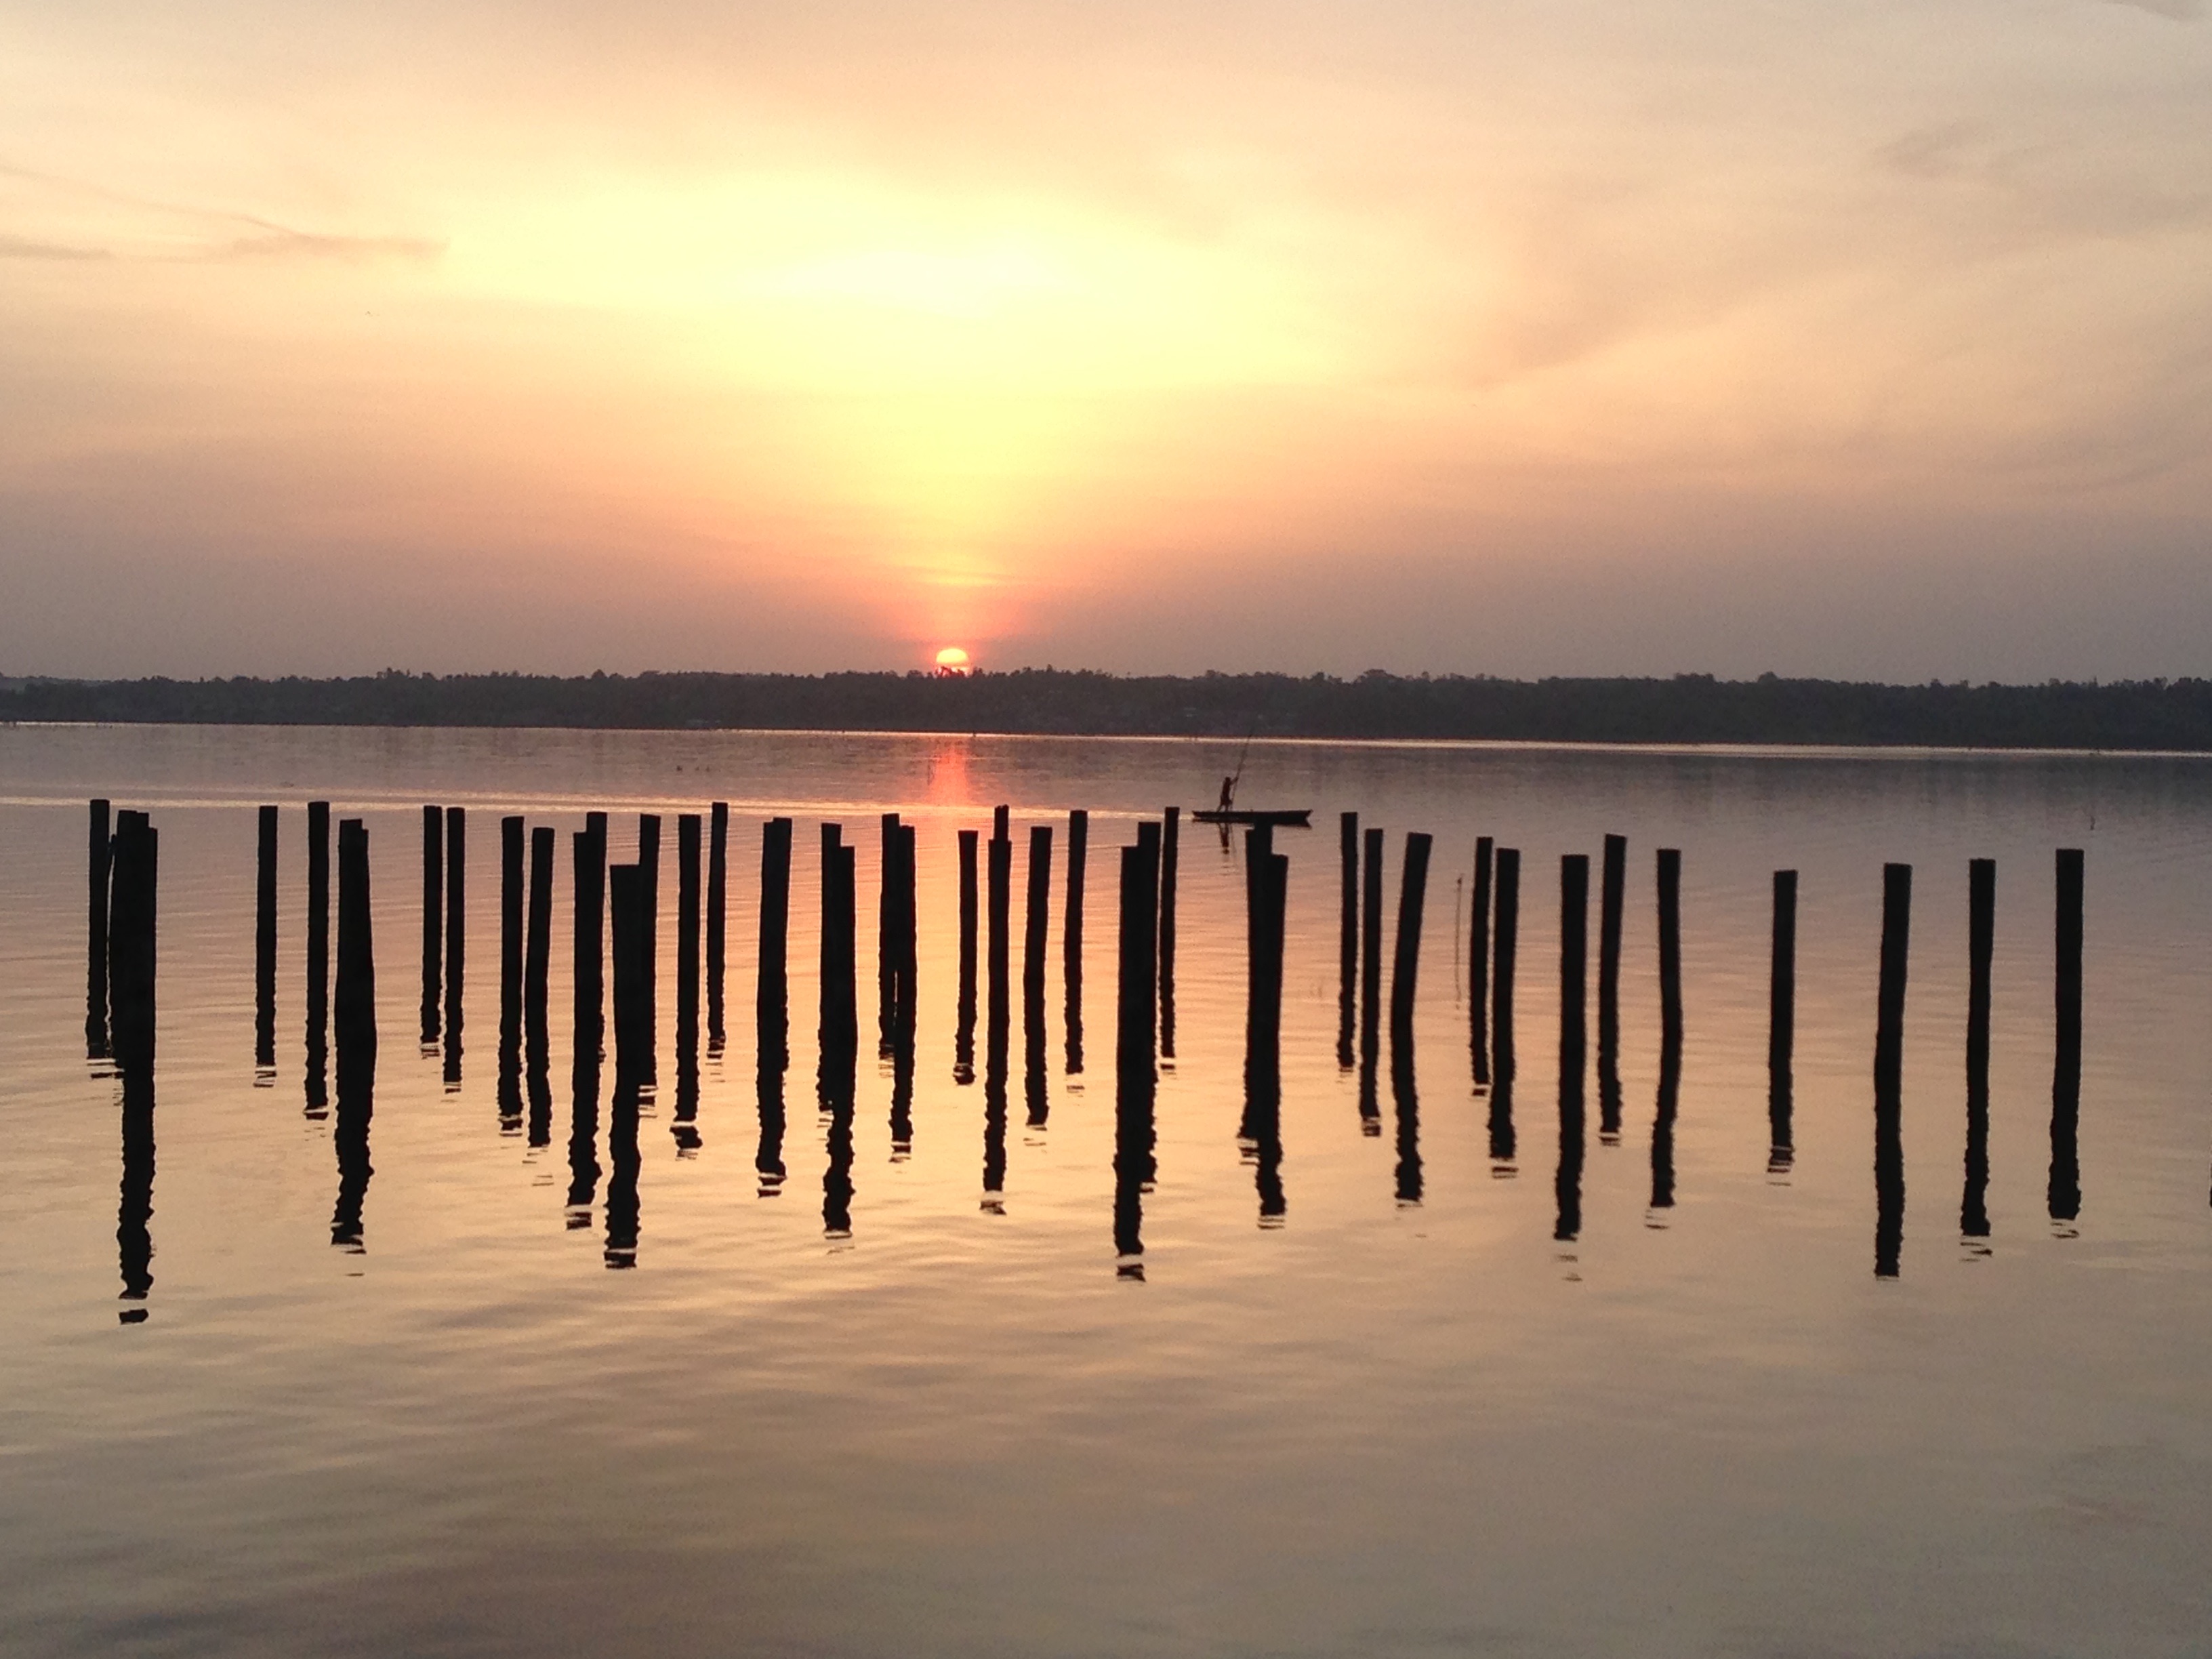
beach, sea, ocean, horizon, cloud, sun, sunrise, sunset, sunlight, morning, shore, wave, lake, dawn, pier, dusk, evening, reflection, body of water, afterglow, atmospheric phenomenon